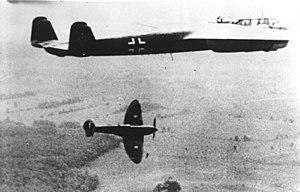
Un avion de chasse est un avion militaire conçu pour intercepter les avions adverses et ainsi assurer la maîtrise du ciel. Il peut par exemple s'agir de détruire des bombardiers ennemis afin de les empêcher d'atteindre leurs cibles, ou d'éliminer du ciel les chasseurs de l'adversaire pour protéger ses propres avions d'attaque.
Parce qu'elle mit un terme à la série de victoires éclairs et éclatantes des Allemands, la bataille d'Angleterre, juillet 1940-mai 1941, a marqué une étape décisive dans le cours de la Seconde Guerre mondiale. Elle opposa les armées de l'Air du Royaume-Uni et de l'Allemagne, soutenue par l'Italie, dans une campagne aérienne marquée par les bombardements de Coventry et de Londres, souvent désignée par l'expression « le Blitz ». Cette opération de grande ampleur était menée par la Luftwaffe pour détruire la Royal Air Force, annihiler la production aéronautique britannique et anéantir les infrastructures aéroportuaires afin de permettre à l'armée allemande d'envahir le Royaume-Uni. Un objectif alternatif était de terroriser la population britannique et de pousser son gouvernement à faire la paix avec l'Allemagne.